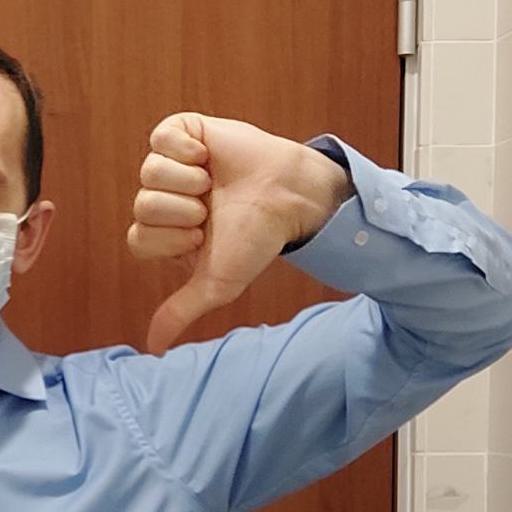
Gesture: dislike